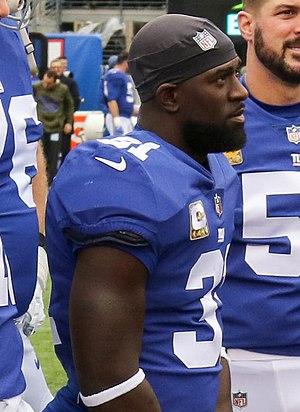
Michael Thomas, né le 17 mars 1990 à Houston, au Texas, est un joueur professionnel américain de football américain, occupant le poste de free safety pour les Giants de New York de la National Football League. Il a joué au football américain universitaire pour le Cardinal de l'université Stanford. Il est signé par les 49ers de San Francisco en tant qu'agent libre non sélectionné à la draft 2012 de la NFL. Avant de jouer pour les Giants, il joue également pour les Dolphins de Miami.